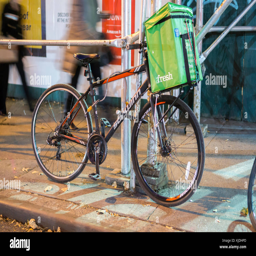
a bicycle with a tote .